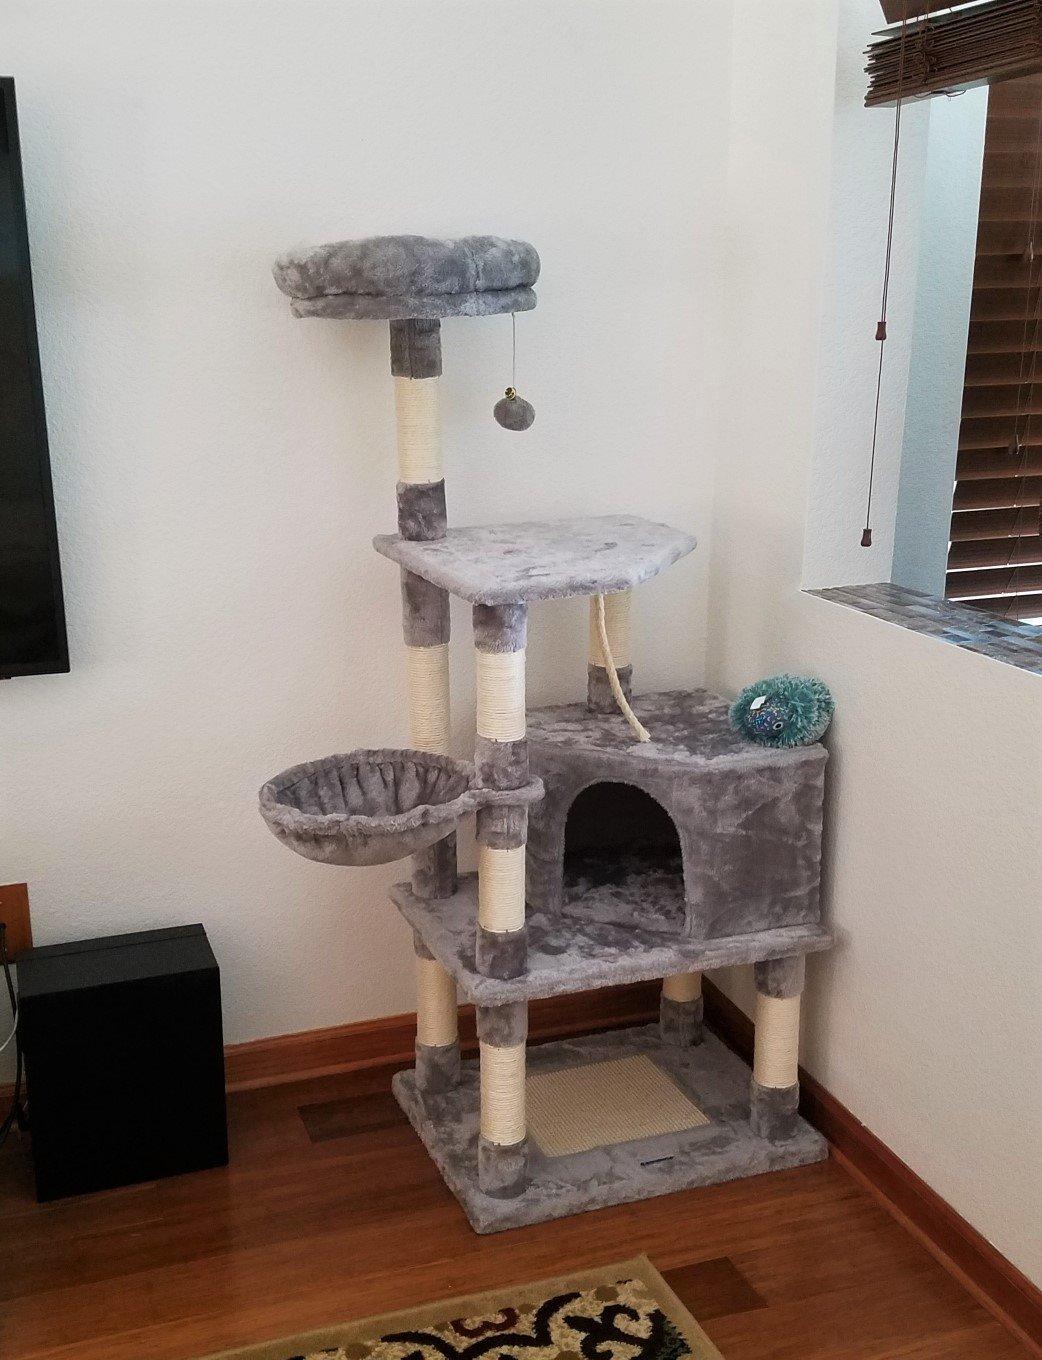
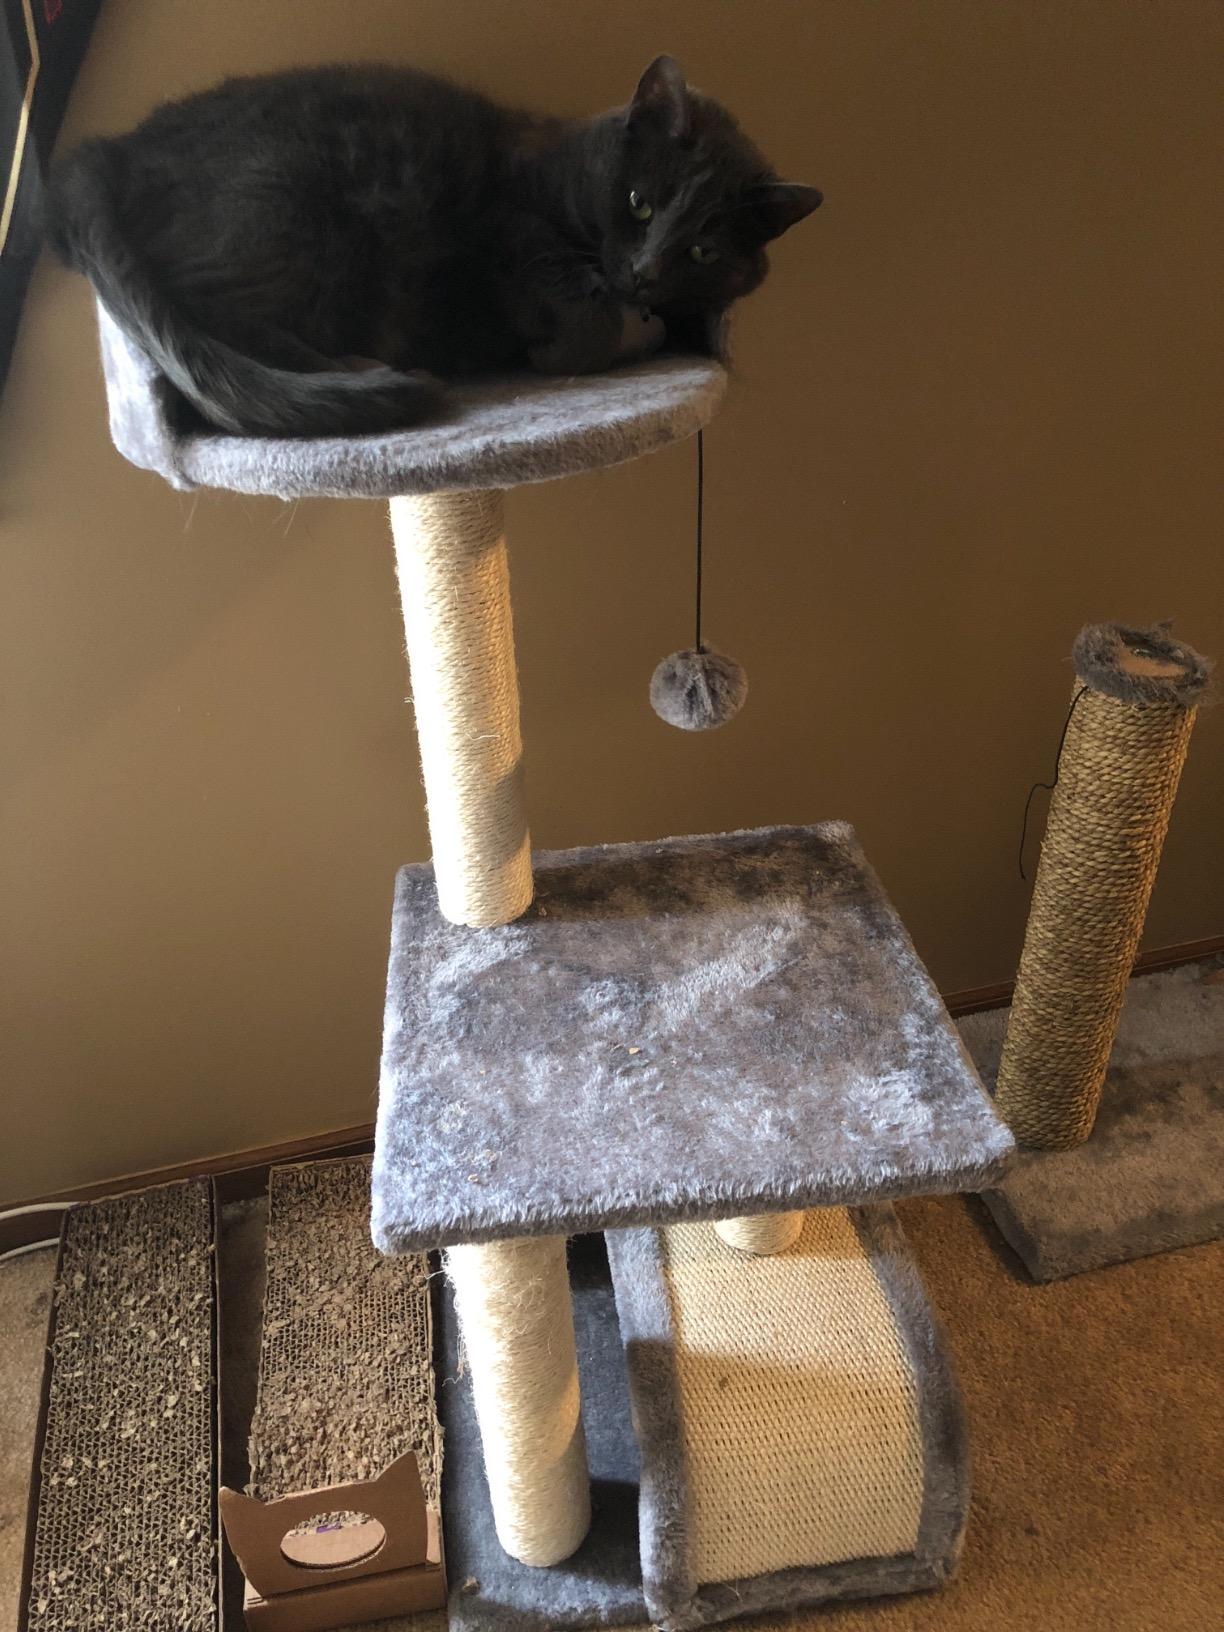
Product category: items_cat tree
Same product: no